Unit record equipment

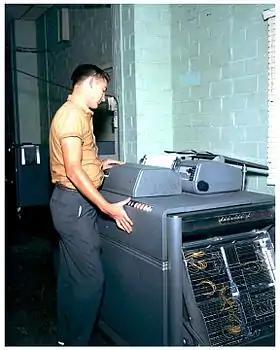
An IBM 407 Accounting Machine at US Army's Redstone Arsenal in 1961.

An activity in many unit record shops was sorting card decks into the order necessary for the next processing step. Sorters, like the IBM 80 series Card Sorters, sorted input cards into one of 13 pockets depending on the holes punched in a selected column and the sorter's settings. The 13th pocket was for blanks and rejects. Cards were sorted on one card column at a time; sorting on, for example, a five digit zip code required that the card deck be processed five times. Sorting an input card deck into ascending sequence on a multiple column field, such as an employee number, was done by a radix sort, bucket sort, or a combination of the two methods.